Walmgate

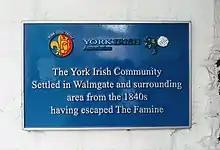
Plaque in remembrance of the local Irish immigrant community

In the 1840s, many immigrants from Ireland moved to Walmgate, and by the end of the decade, it and the surrounding streets and alleys housed half of the population of the whole city. Overcrowding and poverty were rife. St George's Catholic church was built a short distance from the road. The street also became known for its pubs, peaking in 1901 with 20 on the street. There was also some industry: the Victoria Iron Foundry and Walker Foundry (who made the York Minster Lamp Standard around 1860), Caroline Place linen mill, and a brewery.